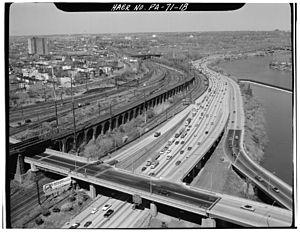
Vue de la partie nord de la West Philadelphia Elevated à Philadelphie, Pennsylvanie. À son extrémité nord il se pose au milieu de la voie menant vers le nord de 30th Street Station. Il est composé de 30